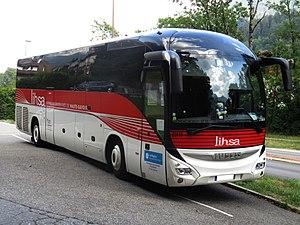
Un Iveco Magelys (n°23610 de Transdev Haute-Savoie) stationné dans la Rue Marguerite Frichelet (Thônes, France) le 8 août 2018.
Le Magelys est un autocar de ligne interurbaine, d'excursion, de tourisme et de transport privé. Il est fabriqué et commercialisé par les constructeurs Irisbus puis Iveco Bus depuis 2006. Dès 2013, Iveco Bus appose son logo sur la calandre. Il remplace l'Iliade ainsi que le New Domino.